Isaac Hamilton

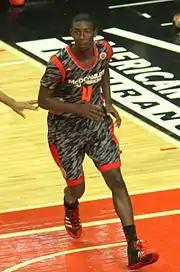

Hamilton's younger brother, Daniel, played college ball at Connecticut. Their older brother Jordan played collegiately at Texas before playing professionally in the NBA.